Koyasu Station

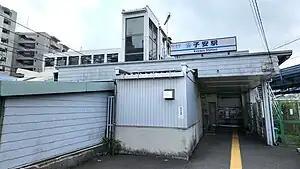
The entrance in August 2023

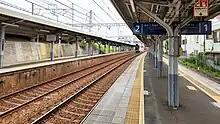
Station platforms in July 2023

Koyasu Station is served by the Keikyū Main Line and is located 19.3 kilometers from the terminus of the line at Shinagawa Station in Tokyo.